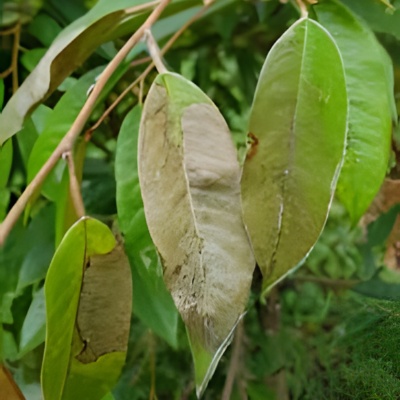
Label: Leaf_Rhizoctonia